Basildon Park

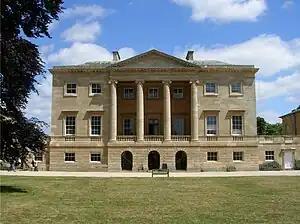
The corps de logis at the centre of the West façade.

On Sir Francis Sykes' death, Basildon was inherited by his son, Sir Francis Sykes (2nd Baronet) who died a few weeks later. The house then passed to his grandson, the five-year-old Sir Francis (3rd Baronet). By this time, the Sykes fortune was almost spent and Basildon was already mortgaged. The family finances suffered further as a result of the 3rd Baronet's association with the extravagant Prince Regent. Aged just 14, he entertained the Prince at Basildon. As a result of the Prince's occupation of the North side of the second floor, where the best bedrooms are located, for many years afterwards this range of rooms were known as "The Regent's Side" as opposed to the family's less formal rooms on the South side of the floor.